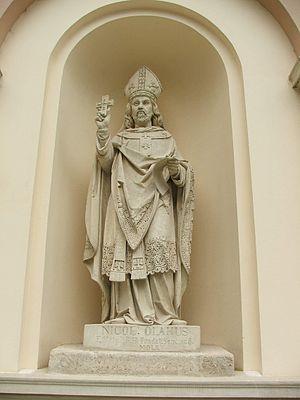
Miklós Oláh, né le 10 janvier 1493 à Nagyszeben et décédé le 15 janvier 1568 à Pozsony ou Trnava, est un historiographe, un humaniste, un homme politique et un prélat catholique. Il fut notamment chancelier, Régent de Hongrie, archevêque d'Esztergom et prince-primat du Royaume de Hongrie.